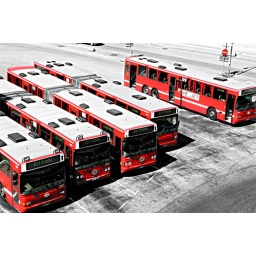
waiting for a bus in the wrong place until i spotted them. stockholm, sweden.